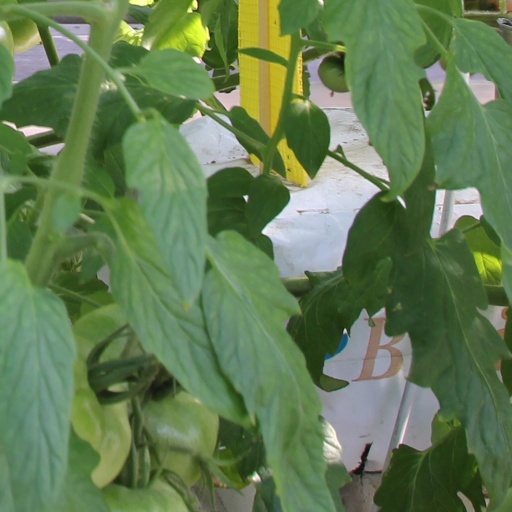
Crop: tomato